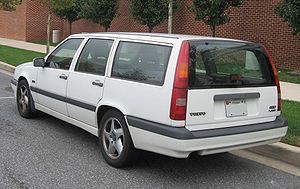
Volvo 850 / Historie
Volvo 850 var en øvre mellemklassebil fra den svenske bilfabrikant Volvo. Den blev bygget mellem midten af 1991 og 1996, og var forgænger for Volvo S70 og V70.